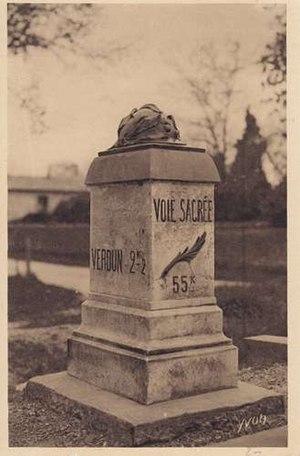
Une borne indiquant la Voie sacrée.
La Voie sacrée ou Voie sacrée nationale est une route stratégique historique qui relie Bar-le-Duc à Verdun, numérotée RD1916. Elle fut l'artère principale de la bataille de Verdun.